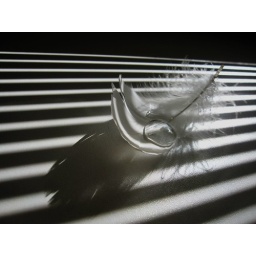
Dreaming in black & white